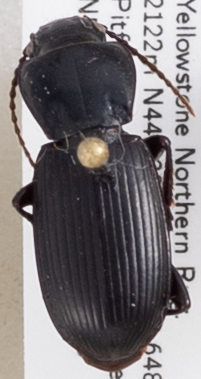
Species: Pterostichus protractus
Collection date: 2019-07-10
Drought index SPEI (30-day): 0.47
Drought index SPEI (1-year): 0.2
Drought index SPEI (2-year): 1.28